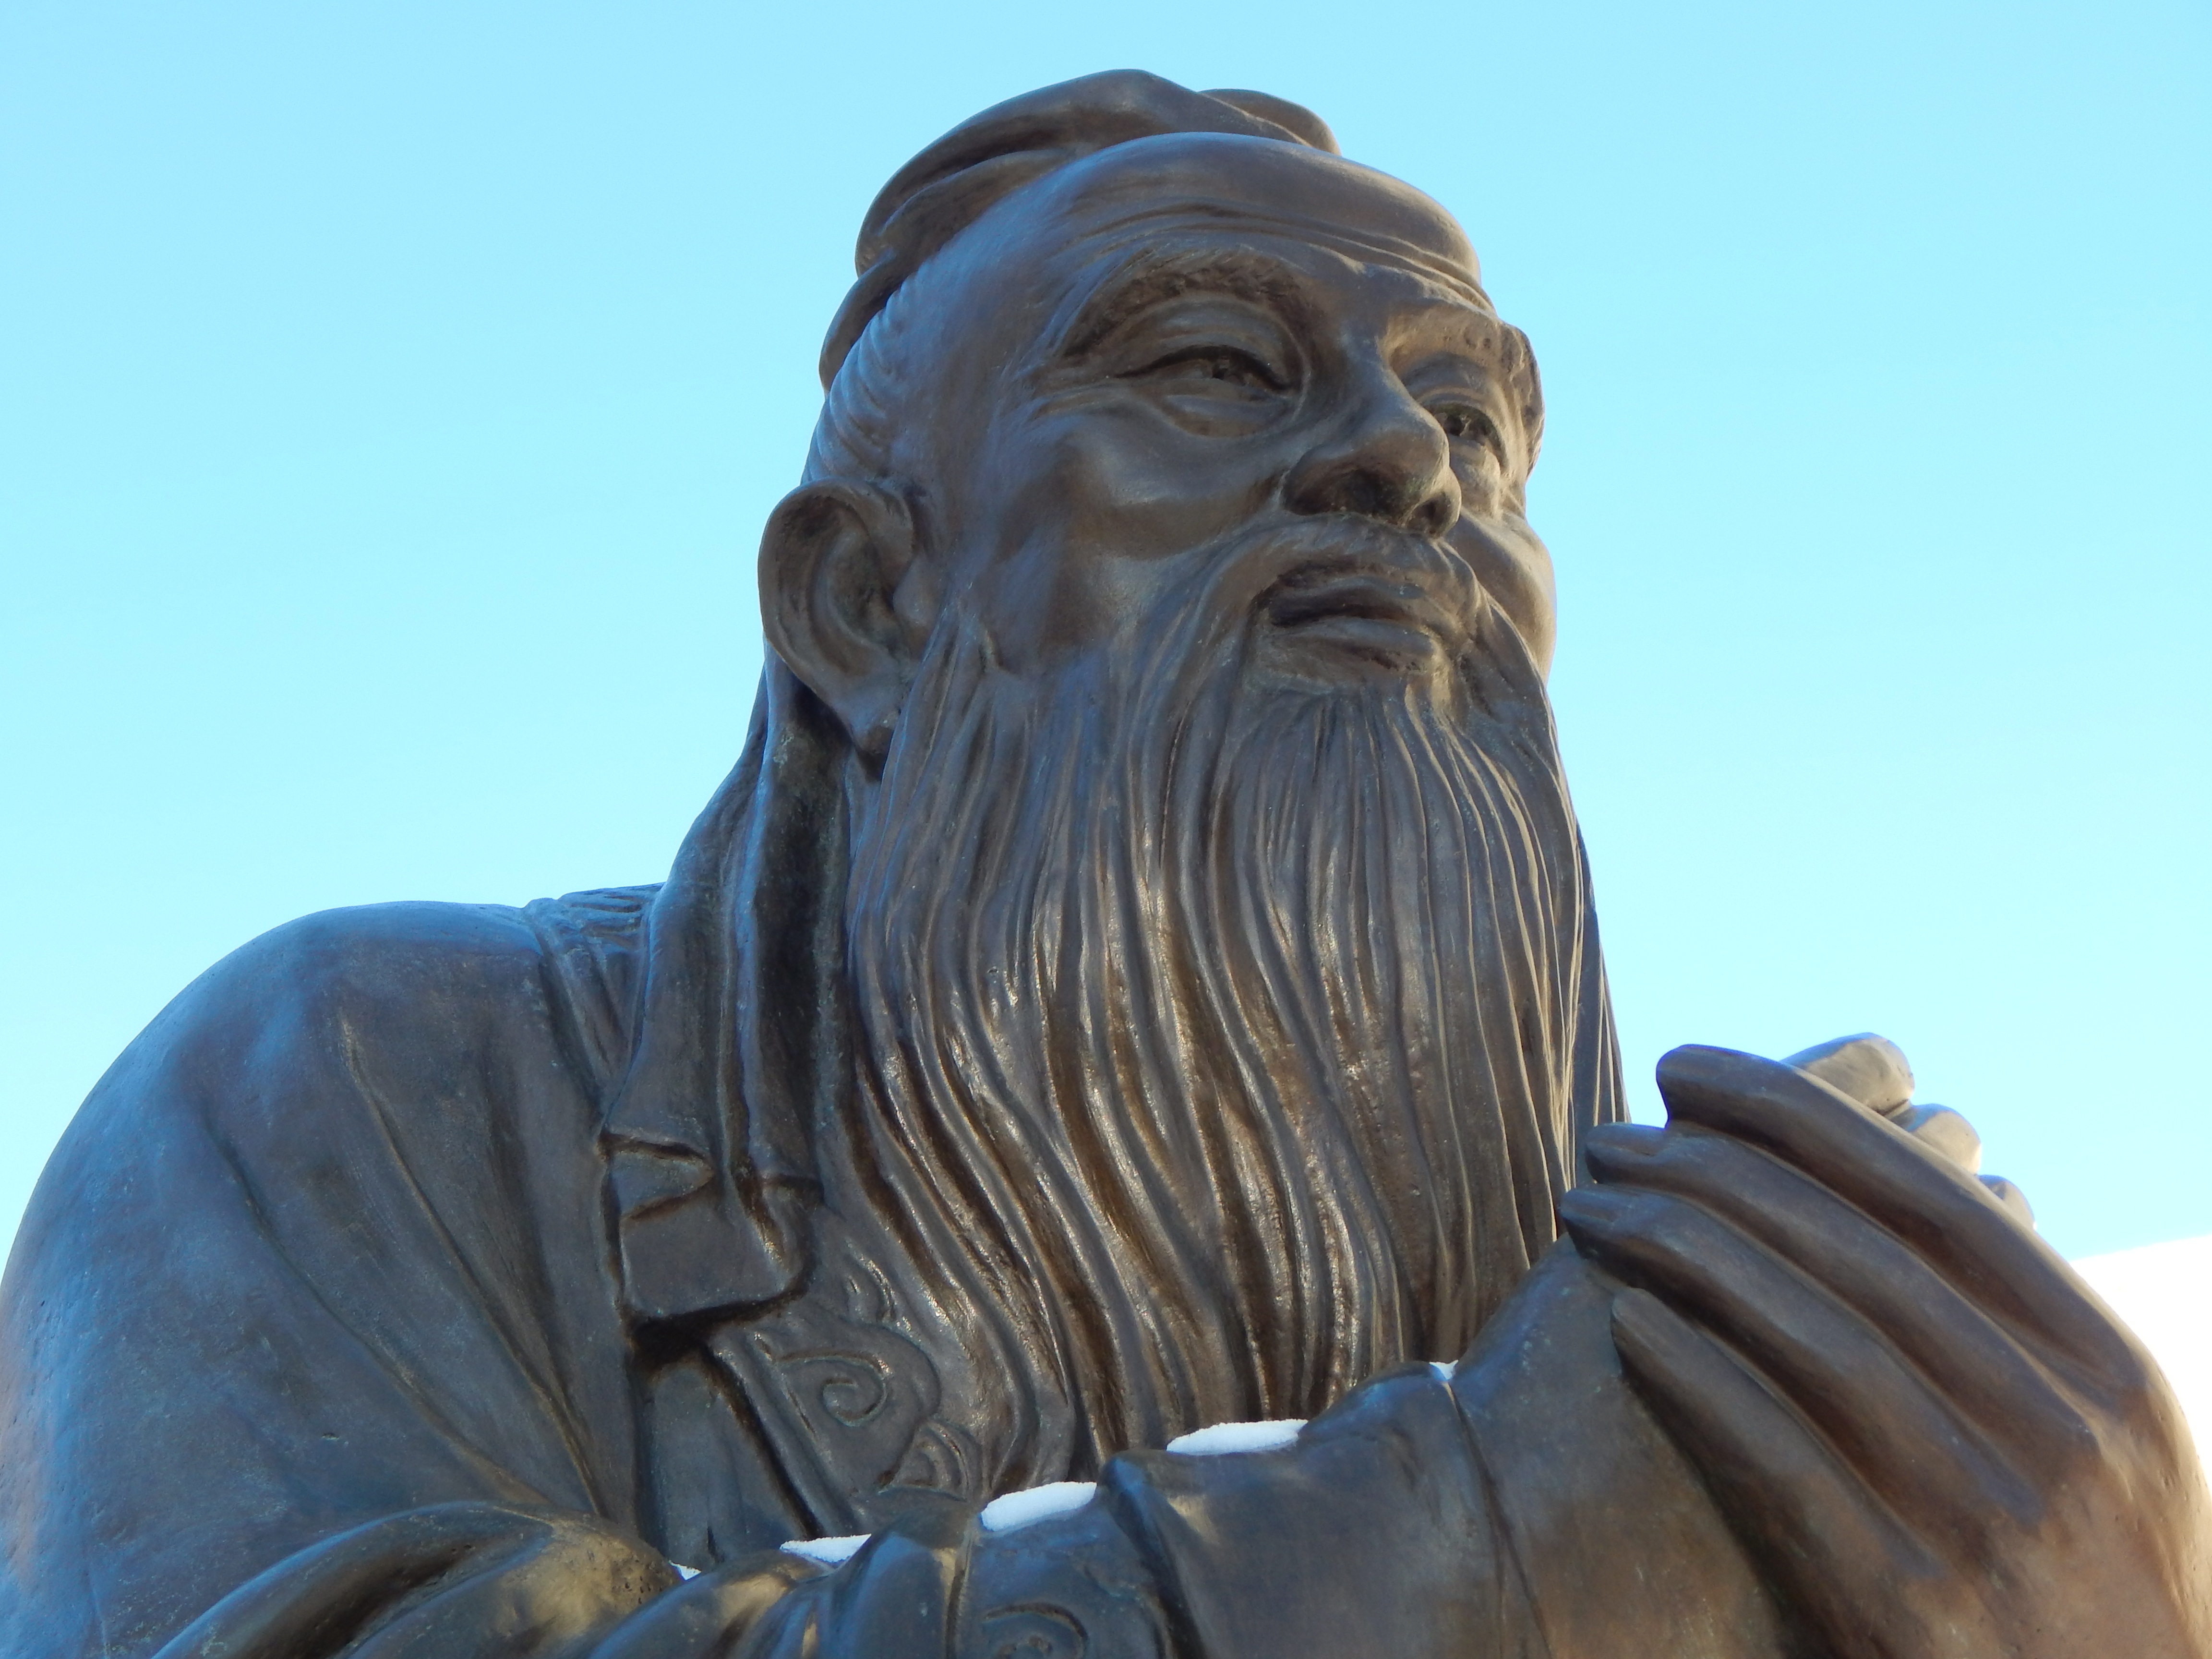
man, monument, asian, statue, chinese, asia, ancient, blue, sculpture, art, temple, philosophy, head, history, carving, china, philosopher, confucius, ancient history, confucian, confucianism